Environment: real
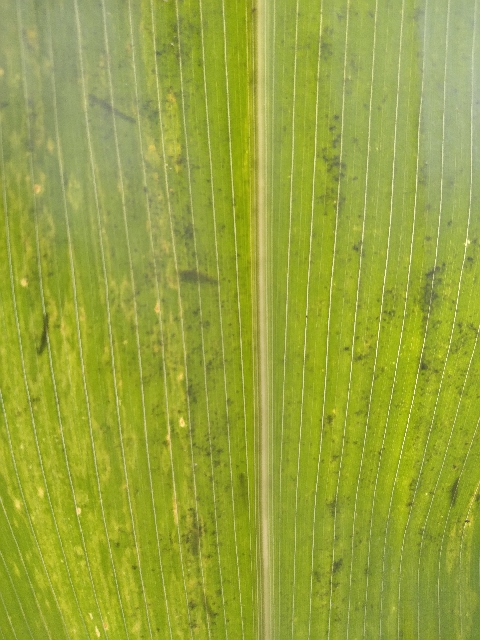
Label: lethal_necrosis